Olympiacos F.C.

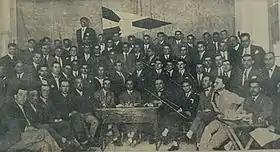
The founders of Olympiacos (1925)

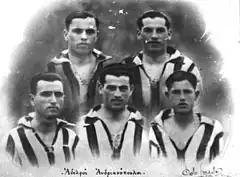
The legendary Andrianopoulos brothers: (from left) Yiannis, , , Vassilis and Leonidas Andrianopoulos

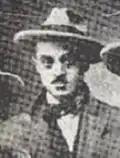
inspired the name and the emblem of the club

Olympiacos was founded on 10 March 1925, in the city of Piraeus. The club's initial aim, as stated in the statutes, was the systematic cultivation and development of its athletes' possibilities for participation in athletic competitions, the spreading of the Olympic athletic ideal and the promotion of sportsmanship and fanship among the youth according to egalitarian principles, by stressing a healthy, ethical and social basis as its foundation. Members of "Piraikos Podosfairikos Omilos FC" (Sport and Football Club of Piraeus) and "Piraeus Fans Club FC" decided, during a historical assembly, to dissolve the two clubs in order to establish a new unified one, which would bring this new vision and dynamic to the community. , a senior officer of the Hellenic Navy, proposed the name "Olympiacos" and the profile of a laurel-crowned Olympic winner as the emblem of the new club. Kamperos would later comment that he was searching for a name that would ""signify strength, athletic power, ethics, fair competition, dominance, and ultimately the Olympic ideal.""